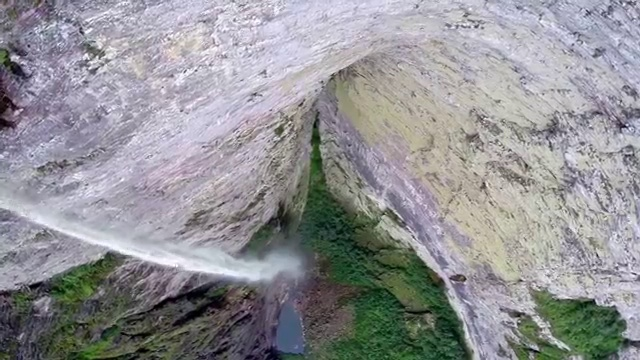
Fire: no
Smoke: no